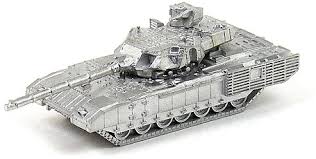
Label: Tank